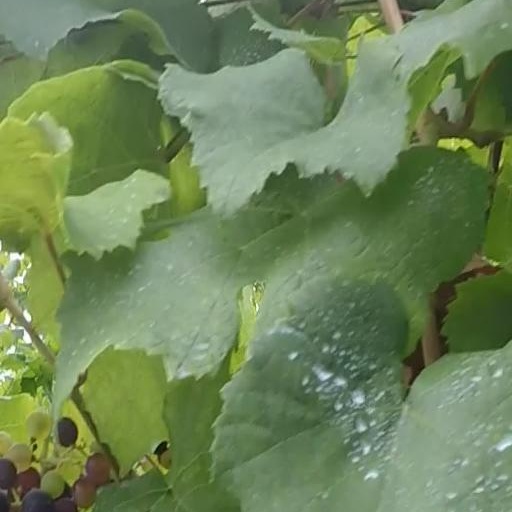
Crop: grape